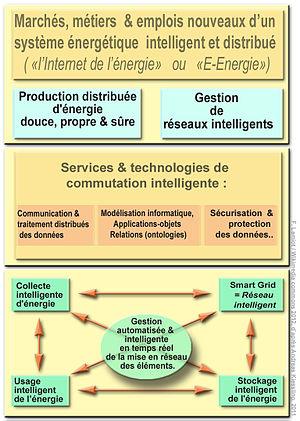
Description simplifiée des métiers, activités et emplois nouveaux associés à la troisième révolution industrielle telle que proposée et promue par Jeremy Rifkin
L’expression Troisième Révolution industrielle, popularisée par Jeremy Rifkin, désigne une nouvelle révolution industrielle et économique qui se distinguerait des secteurs d'activité classiques de la production et aurait démarré à la fin du XXᵉ siècle avec le développement des nouvelles technologies de l'information et de la communication. Selon certains, comme l'historien des révolutions industrielles François Caron, elle rend compte d'un fait historique en cours. Selon d'autres, comme le prospectiviste Jeremy Rifkin, elle désigne une vision et un projet à réaliser.